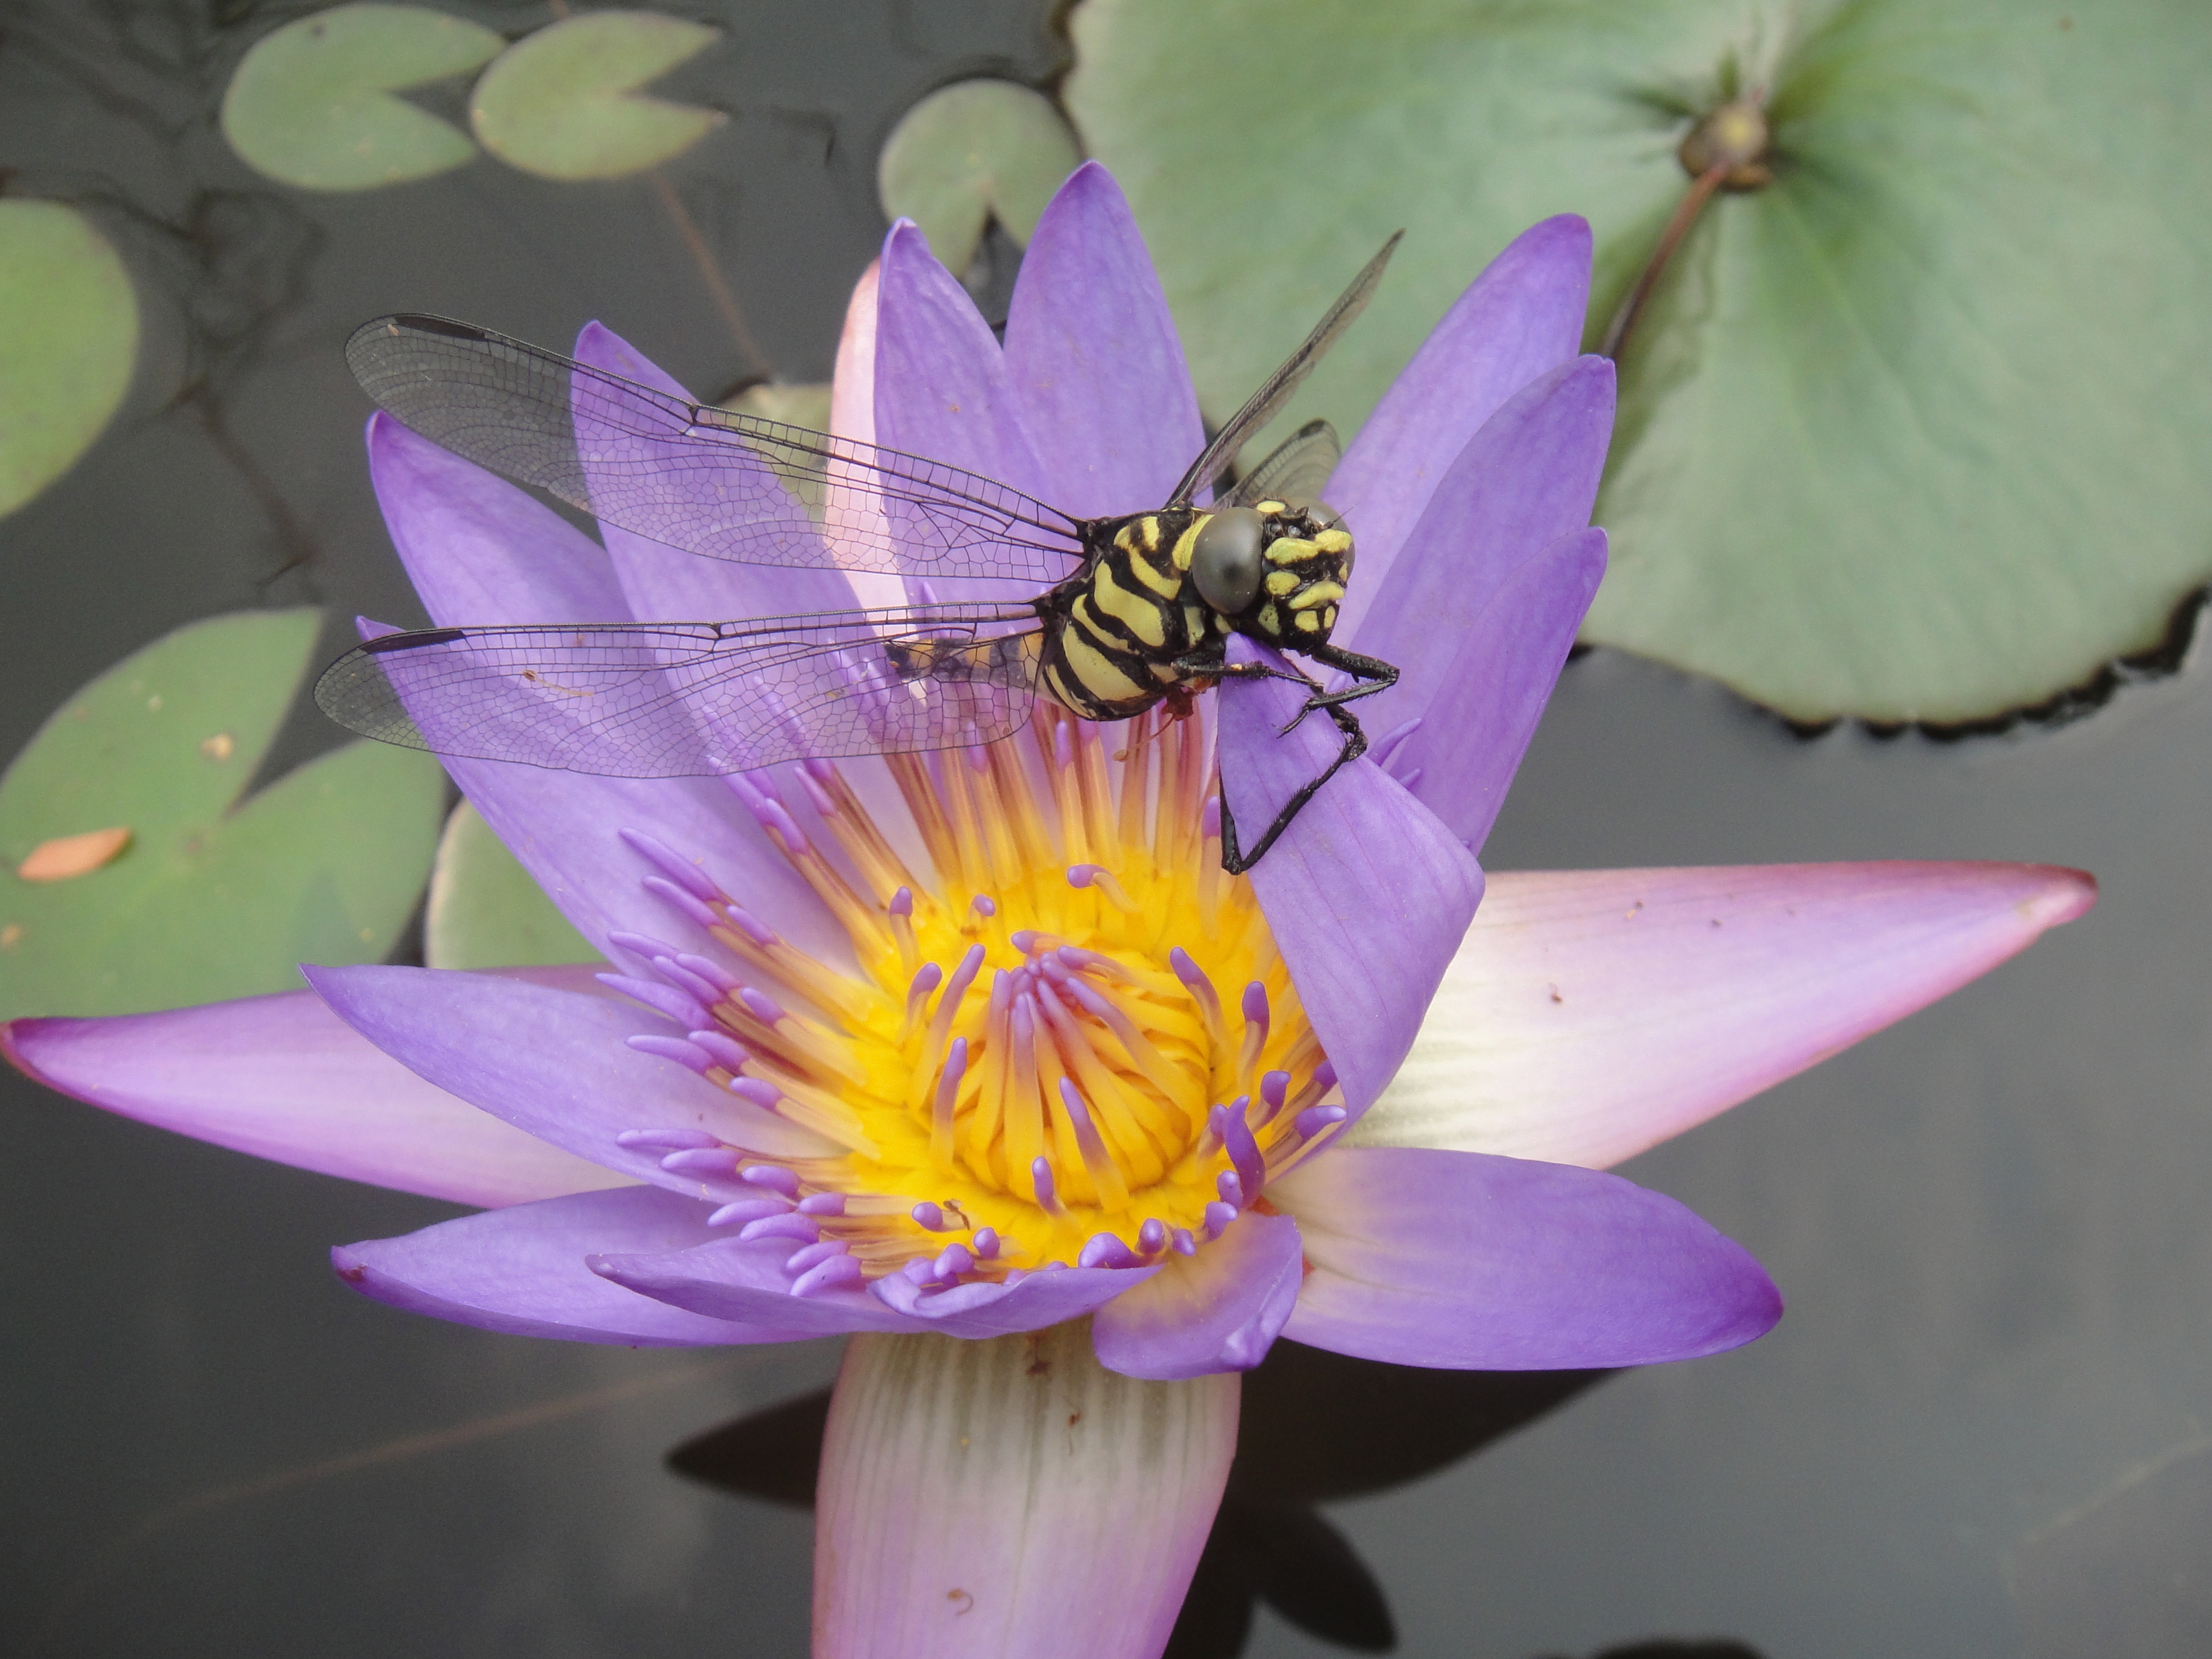
nature, plant, flower, purple, petal, insect, macro, bug, botany, sacred lotus, aquatic plant, flora, invertebrate, water lily, close up, dragonfly, insects, lotus, macro photography, flowering plant, land plant, lotus family